Lands of Threepwood

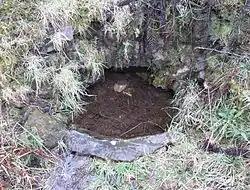
The Weaver's or Threepwood Well.

Cotton cloth or linen was originally bleached by repeatedly steeping it in an alkaline solution or lye derived from ash tree or fern ashes, called 'bucking'. The treated cloth was then washed and exposed to sunshine and air by being hung out in bleachfields or 'crofts'. After being immersed in buttermilk, called ‘souring’ it was given a further wash, and then dried. The process was very time-consuming and could take up to eight months to 'buck', 'sour' and finally dry.